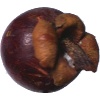
Label: mangostan